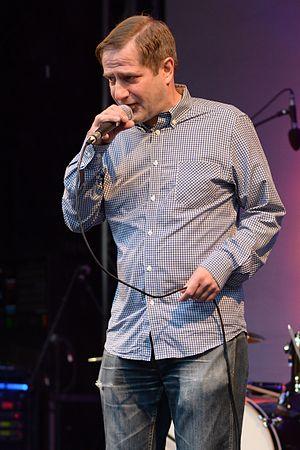
Andreas Dorau est un musicien allemand.